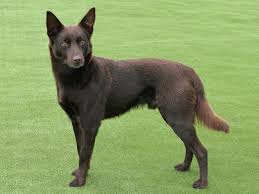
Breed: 209-n000049-kelpie